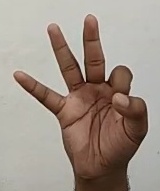
ASL sign: 9